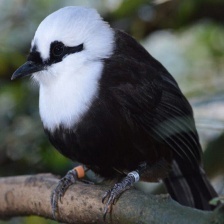
Species: SAMATRAN THRUSH
Scientific name: MYOPHONUS CASTANEUS